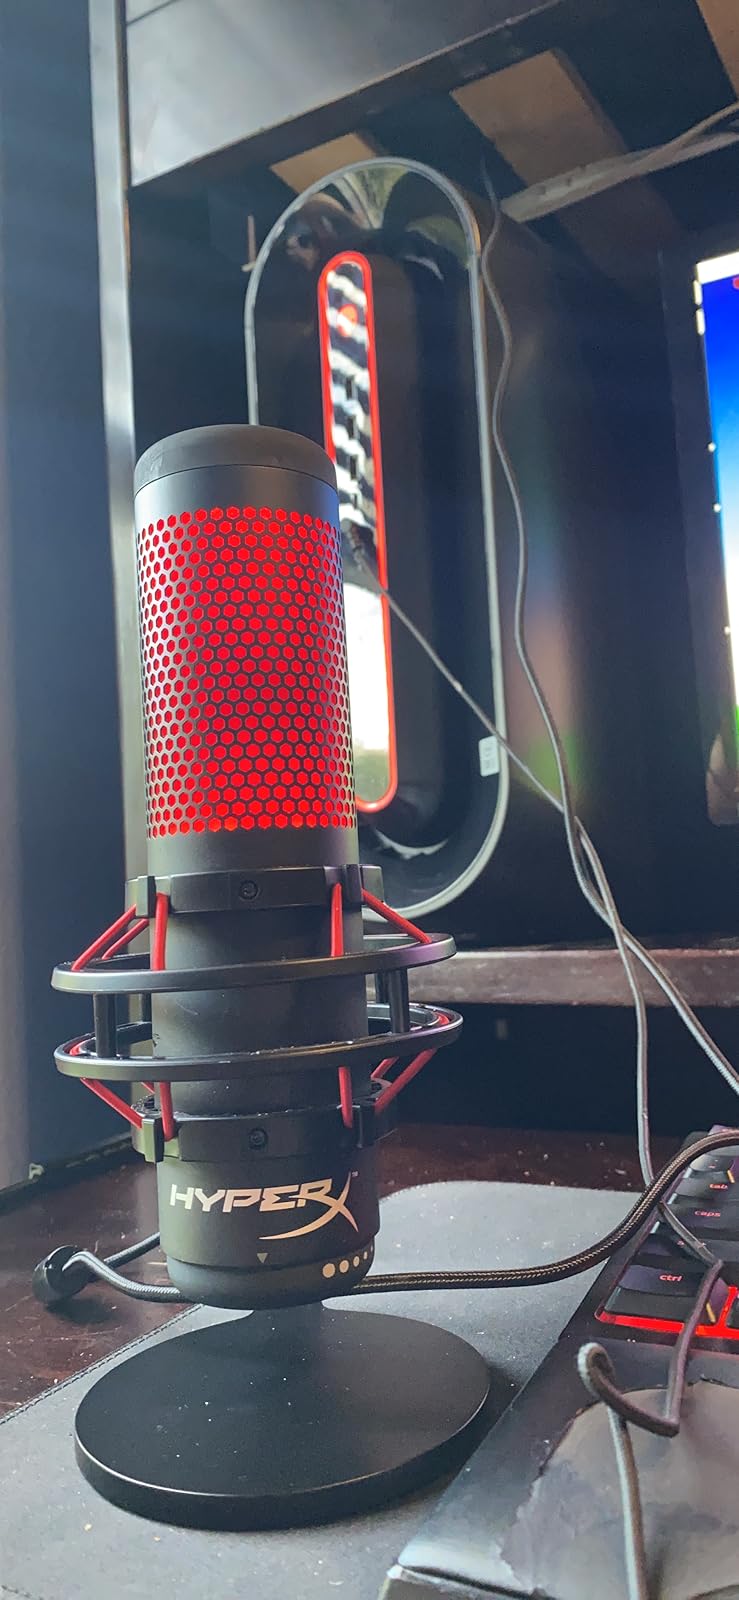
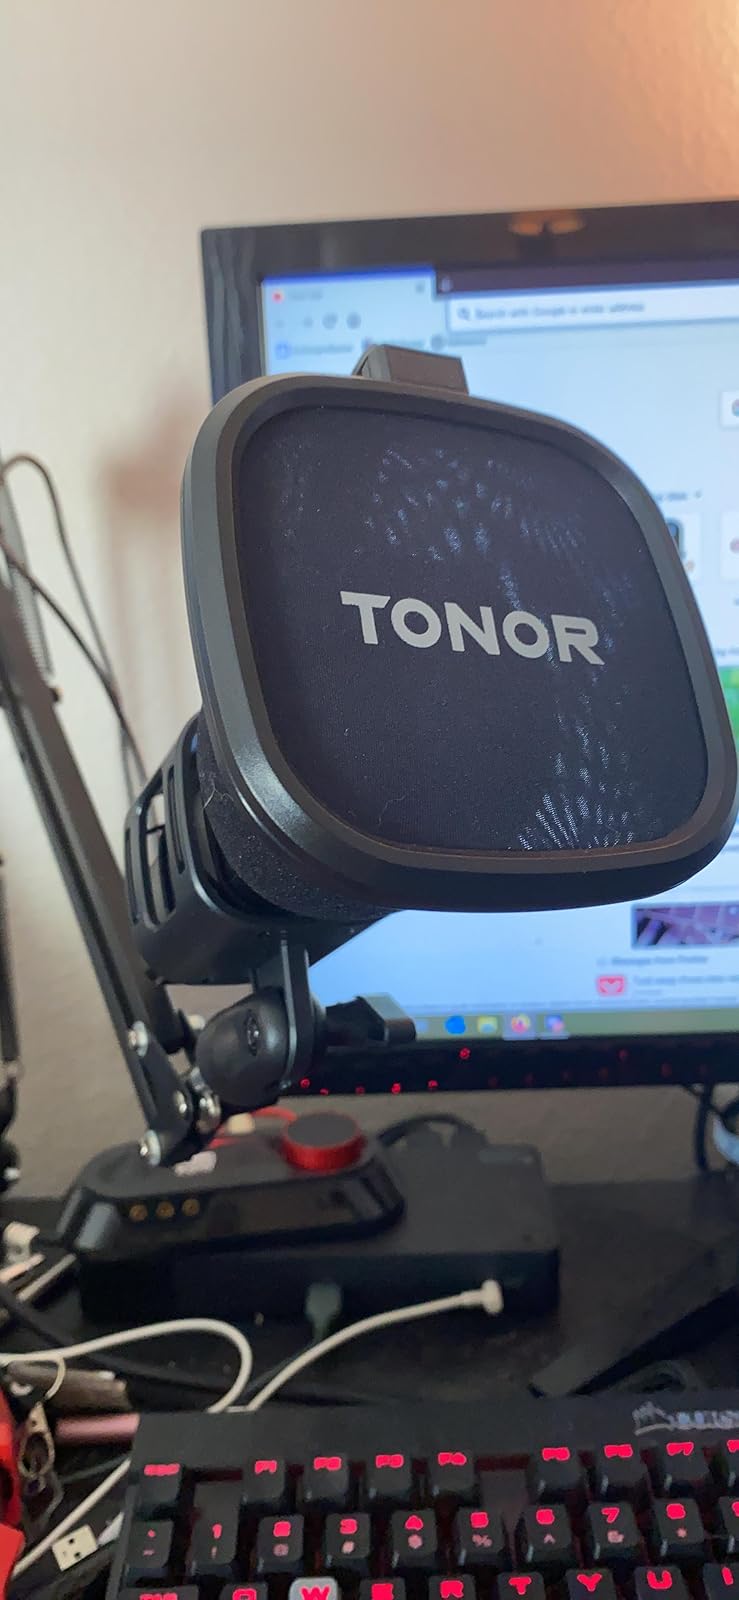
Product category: microphone
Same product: no